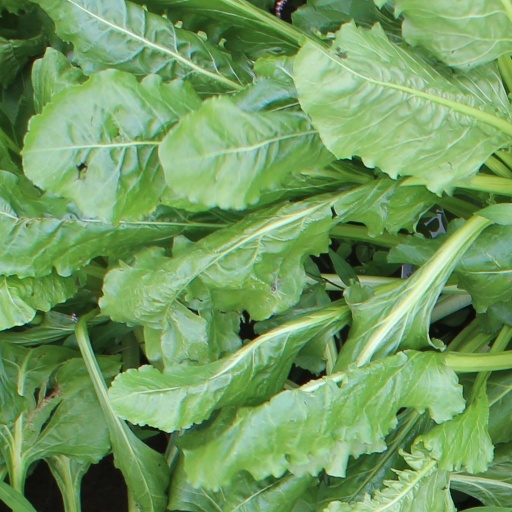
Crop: sugar beet